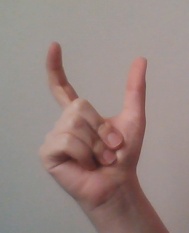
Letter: nun